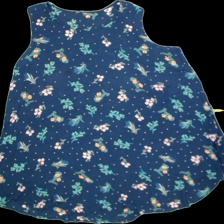
View: front
Type: Tank top
Category: Ladies
Brand: Not Applicable
Colors: Multicolor
Material: 100%viscose
Pattern: Floral print
Trend: No trend
Stains: Yes
Price range: <50
Recommended usage: Export